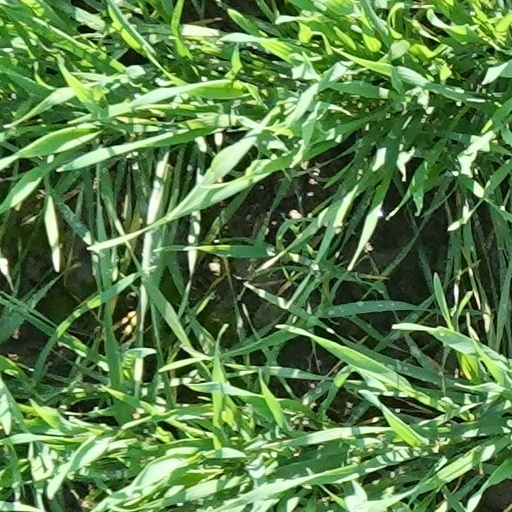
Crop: wheat